Scott Atchison

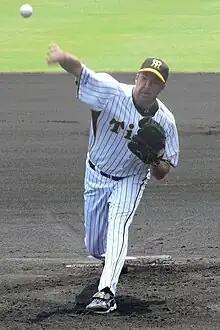
Atchison pitching for the Hanshin Tigers in

He signed a minor league contract with the Boston Red Sox on December 7, 2007, but was released and signed a contract with the NPB's Hanshin Tigers on December 20. In January 2008, it was announced that the Red Sox had sold Atchison's contract to the Hanshin Tigers.